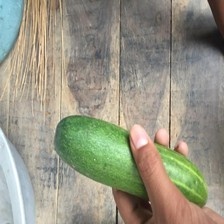
Label: cucumber